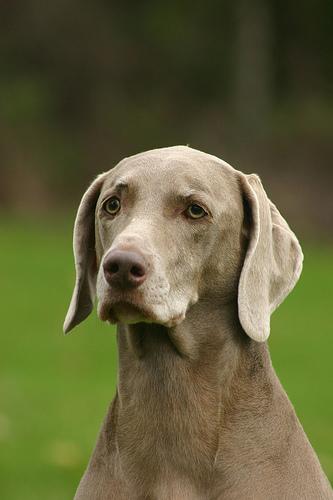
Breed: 235-n000096-Weimaraner